Architecture of London

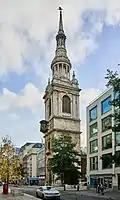
St Mary-le-Bow (1680) displays a blend of baroque, classical and gothic influences.

Westminster hall was radically altered and extended in the 14th-century becoming the largest hall of its kind in medieval Europe. During this extension an exceptionally wide span hammerbeam roof was added, likely by the King's Master Carpenter William Hurley which is now considered a marvel of medieval engineering, while the Norman outer walls were retained with the addition of gothic windows. Remarkably, Westminster Hall survives to this, escaping the fire of 1834 which destroyed the remainder of the accompanying medieval structure. The hall was later incorporated into the neo-gothic incarnation of The Palace of Westminster. Other surviving examples of medieval halls in London can be found in Guildhall (1440), which once served as London's city hall, although this was largely altered after the Great Fire. Old Hall of Lincoln's Inn (1492) which retains its original hammerbeam roof.